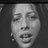
Emotion: sad